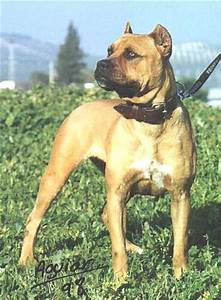
Label: cane